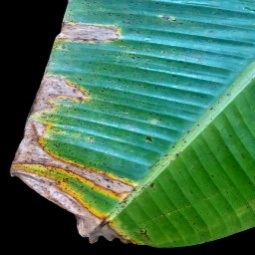
Label: Potassium